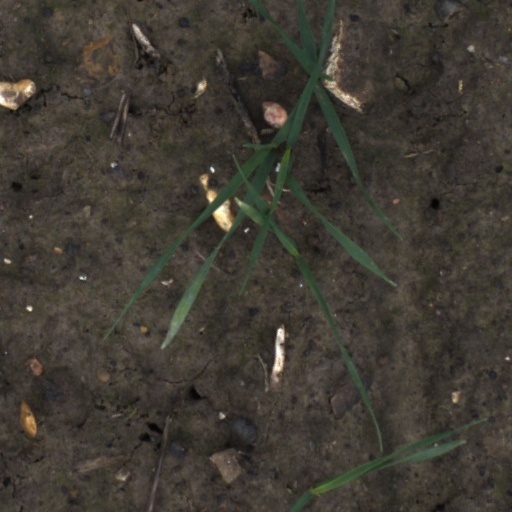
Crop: wheat